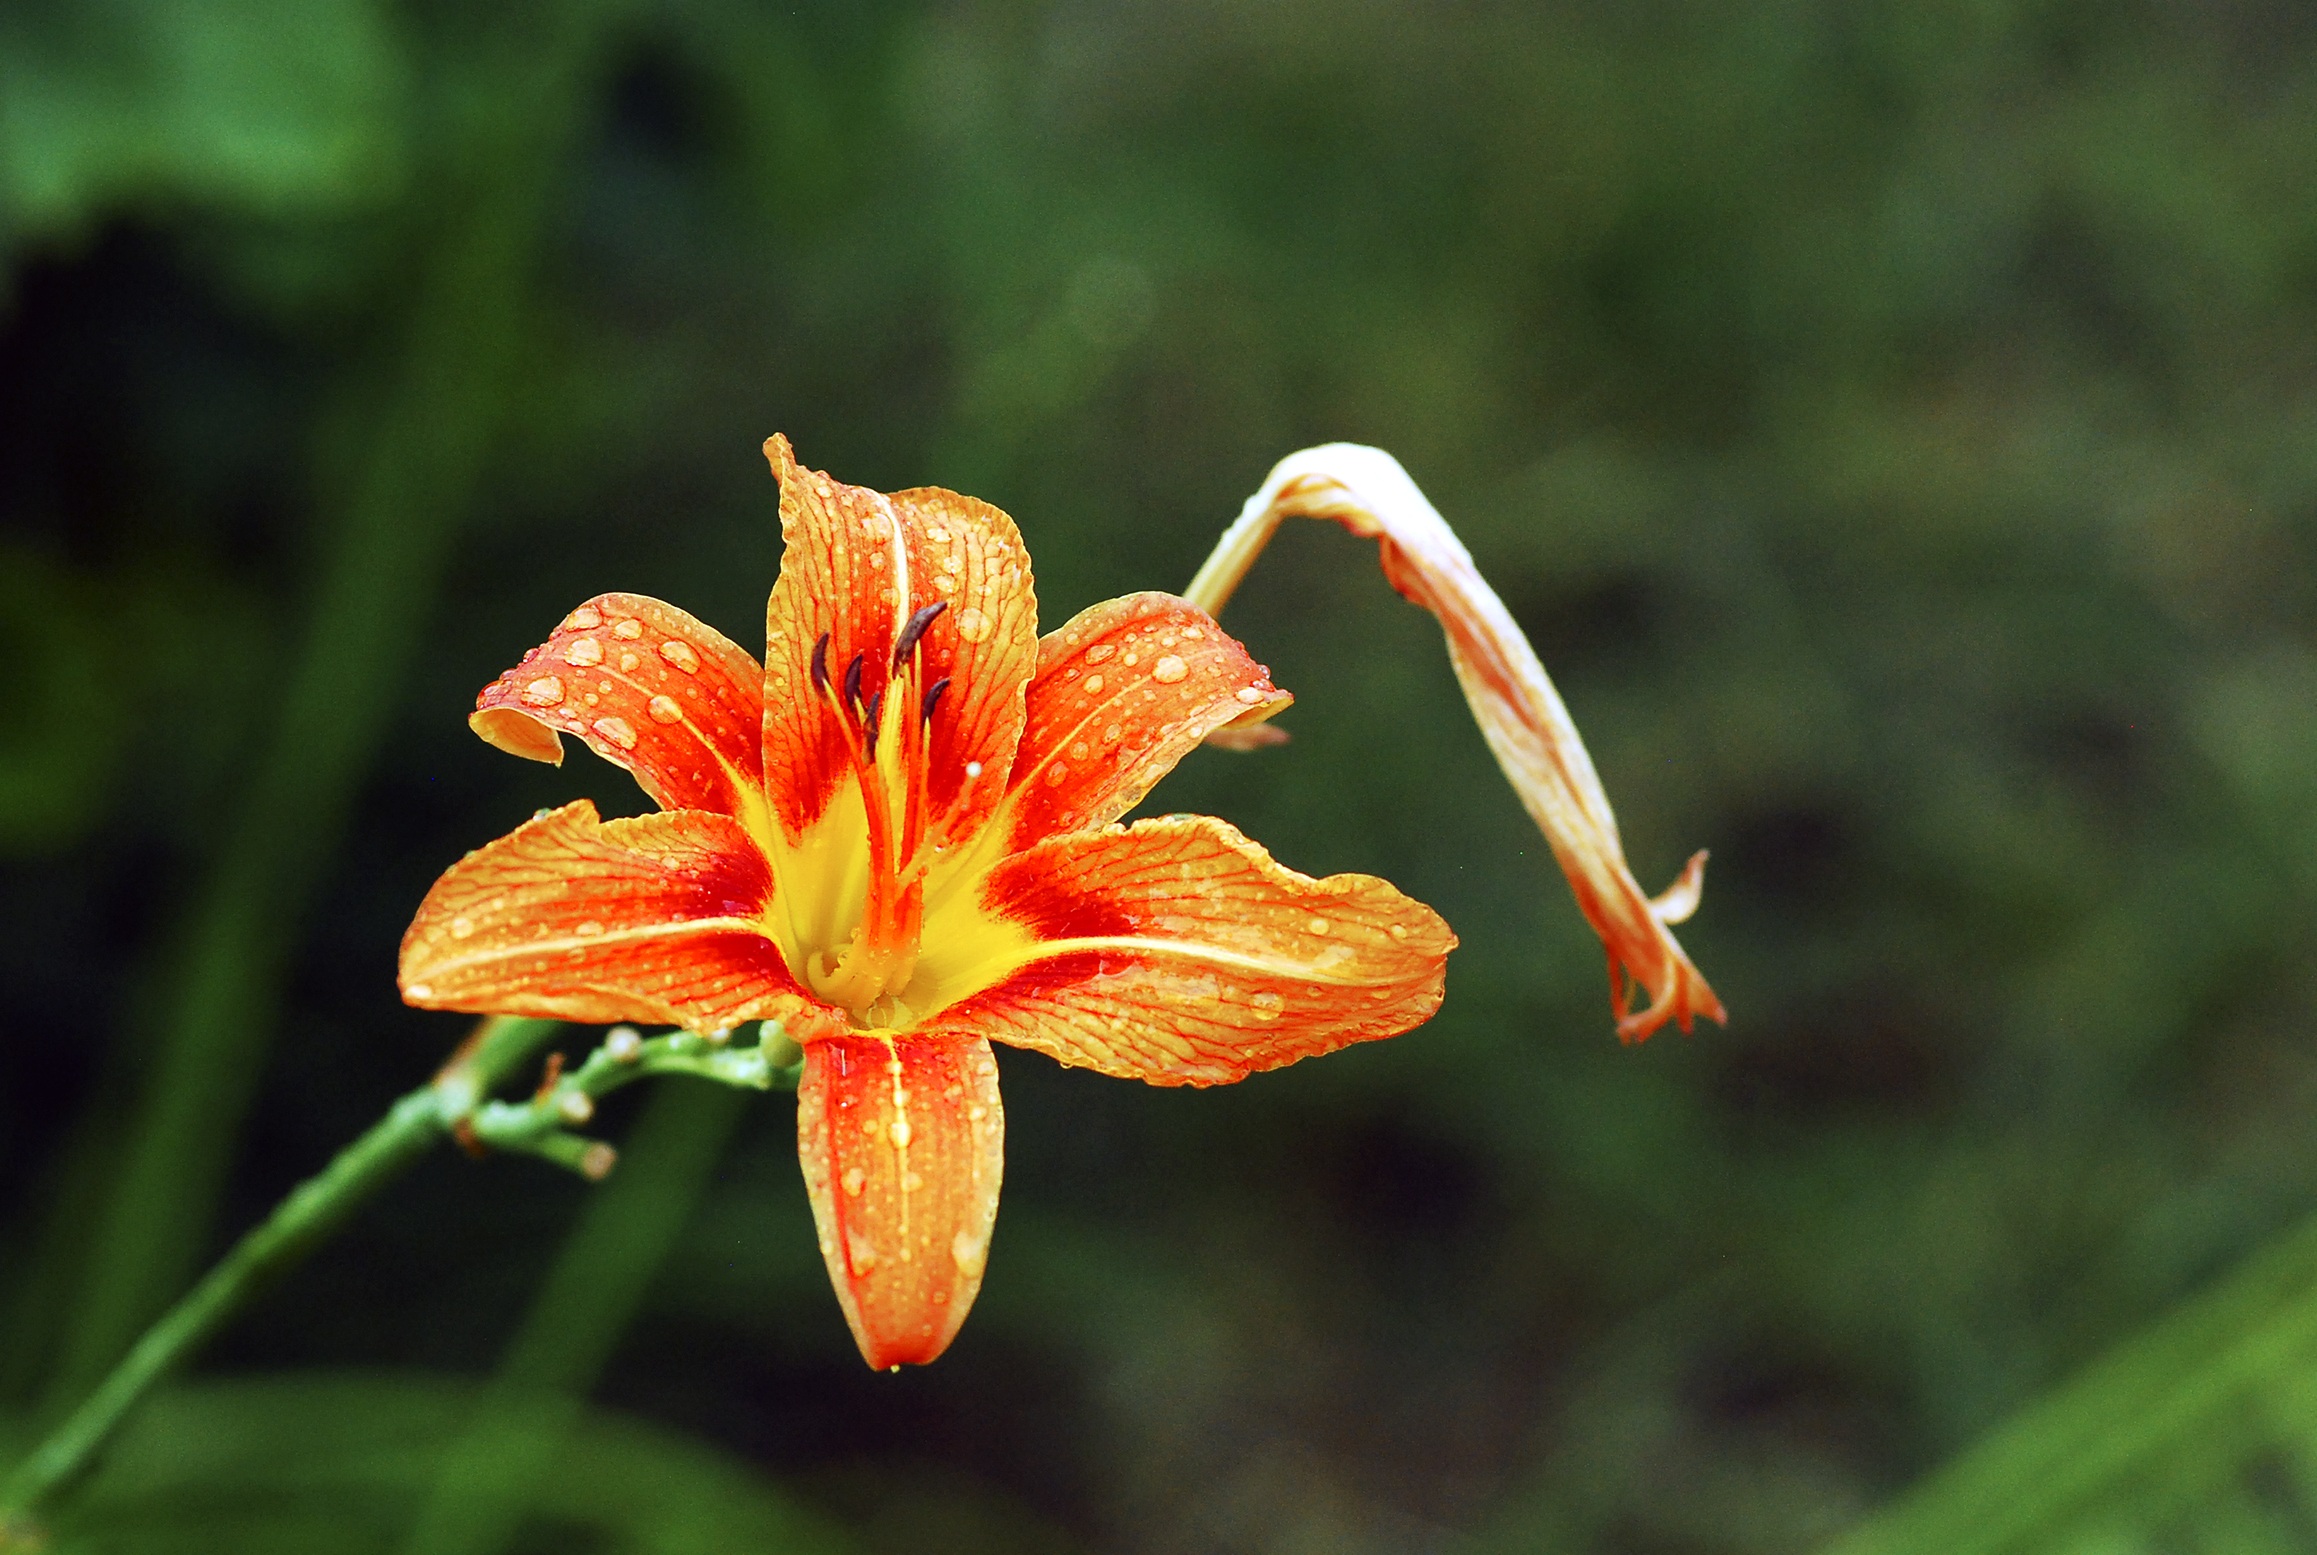
nature, plant, leaf, flower, petal, summer, orange, green, color, macro, fresh, romance, botany, yellow, garden, flora, freshness, wildflower, close up, shrub, lily, daylily, macro photography, orange flower, flowering plant, water drops, flower isolated, orange lily, plant stem, land plant